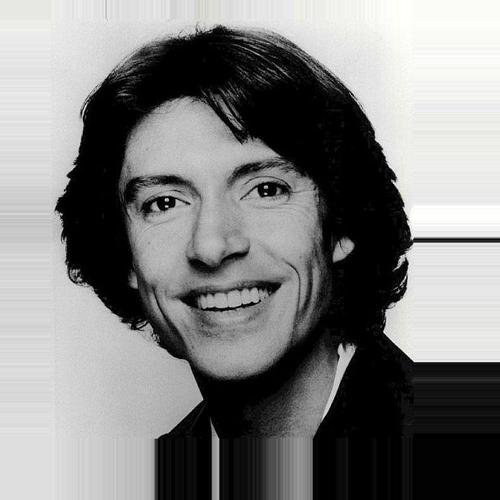
Age: 37